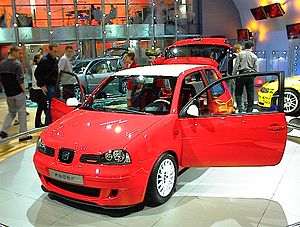
Seat Arosa / Prototyper
SEAT Arosa Racer (Frankfurt Motor Show, 2001)
SEAT Arosa var en mikrobil produceret af SEAT mellem 1997 og 2004. Den oprindelige model blev præsenteret i marts 1997 på Geneve Motor Show, mens den faceliftede model blev præsenteret i oktober 2000 på Paris Motor Show. Bilen delte platform med Volkswagen Lupo.